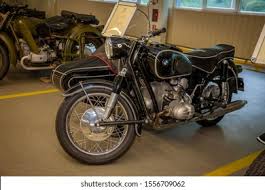
Vehicle type: Motorcycles